Hermit Island (Wisconsin)

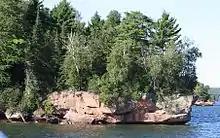
Former location of Prentiss Lodge on Hermit Island

Hermit Island is a Wisconsin island in Lake Superior and a part of the Apostle Islands. Along with most of the islands in the group, it is a part of the Apostle Islands National Lakeshore. It was named after a hermit who lived on the island from the late 1840s to 1861.